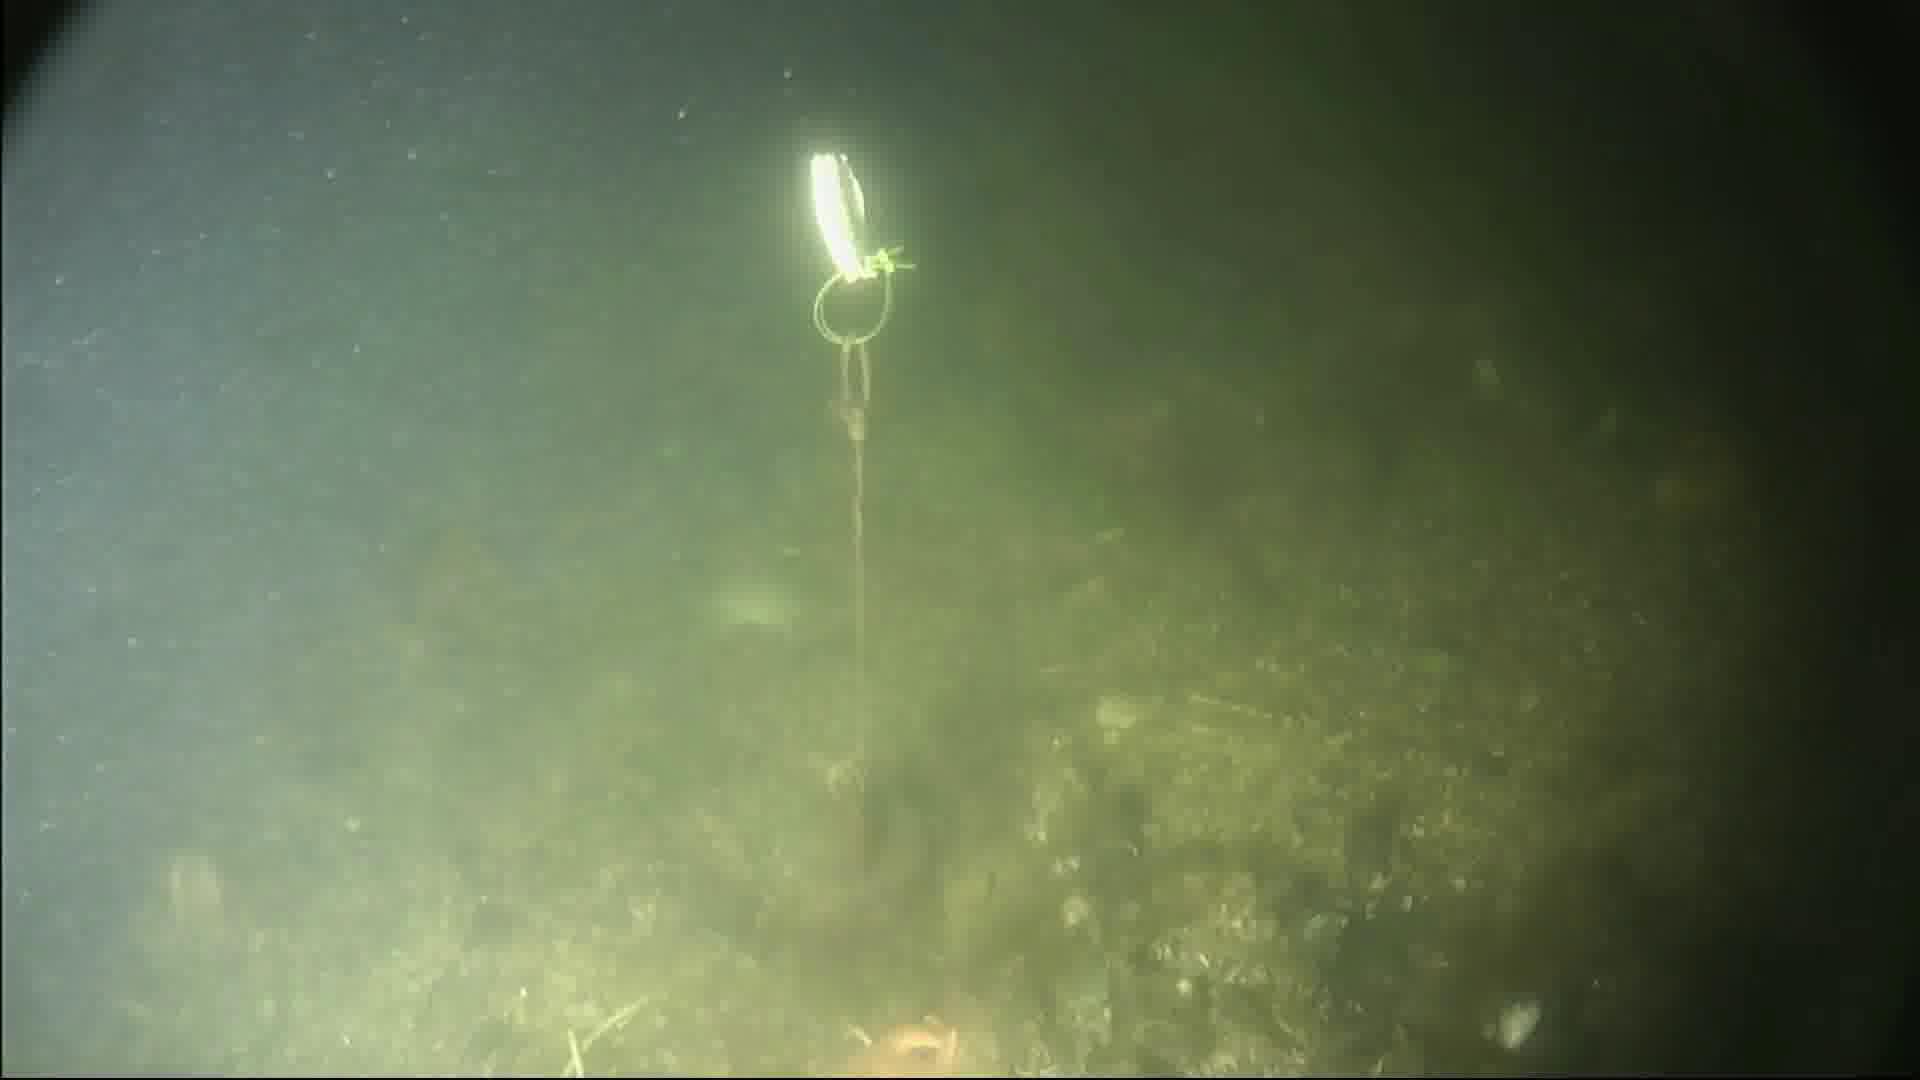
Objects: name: starfish
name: crab